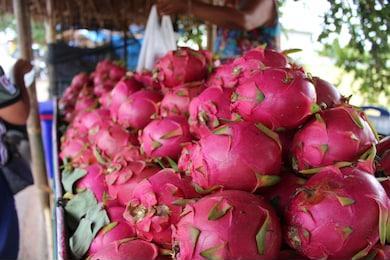
Label: Dragonfruit